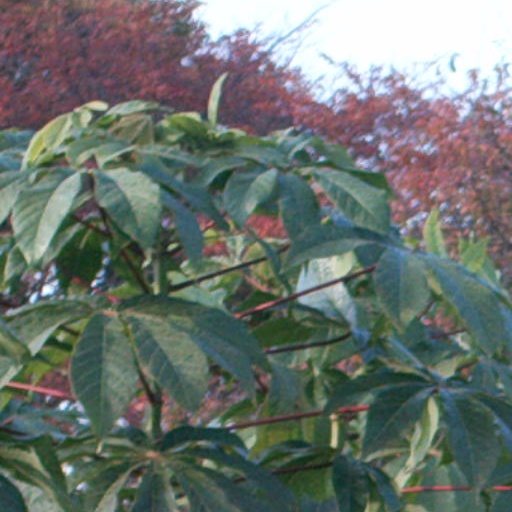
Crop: cassava